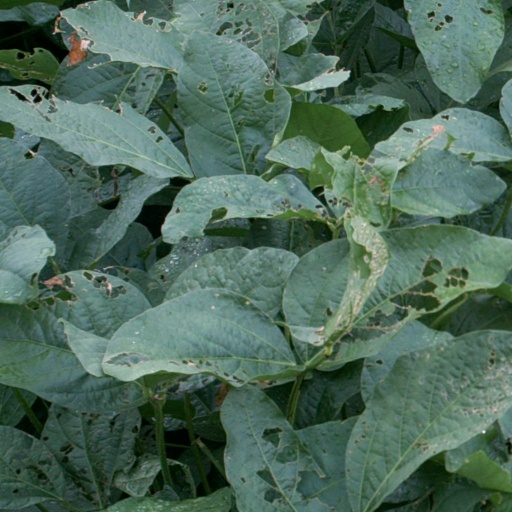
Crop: soybean